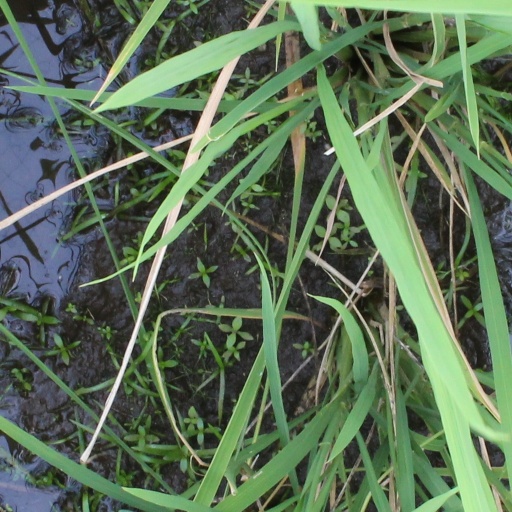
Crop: rice